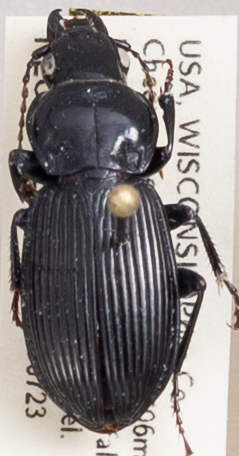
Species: Pterostichus novus
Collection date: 2019-07-23
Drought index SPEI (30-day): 0.086
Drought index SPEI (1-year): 1.77
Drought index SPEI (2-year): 1.416